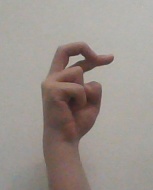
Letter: zay